Nikolai Kirtok

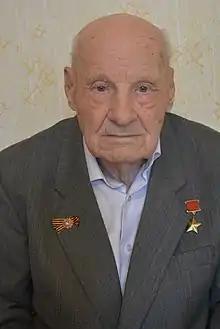
Kirtok in 2016

After his retirement from the military, he worked as a design engineer at the A.S. Yakovlev Design Bureau in the late 1970s and 1980s. Kirtok resided in Moscow.